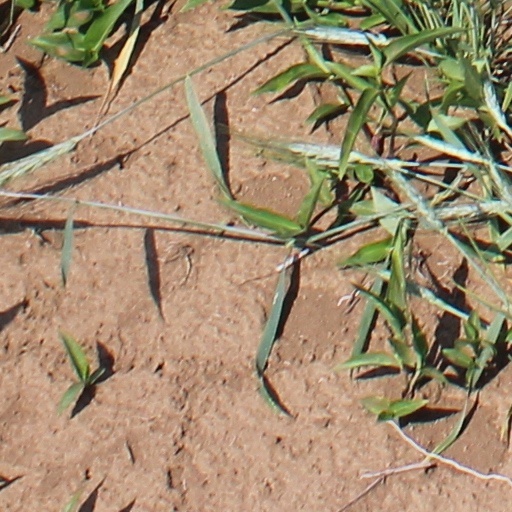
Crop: wheat